Censor (2001 film)

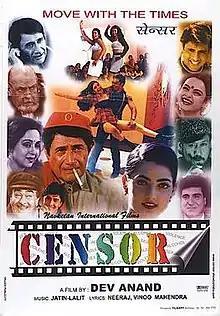

Censor is a 2001 Indian Hindi-language drama film directed and produced by Dev Anand. It stars himself, Hema Malini, Jackie Shroff, Shammi Kapoor and Rekha. The film satirises film censorship in India. It was the first and only film to star veteran actors Dev Anand and Shammi Kapoor together onscreen.